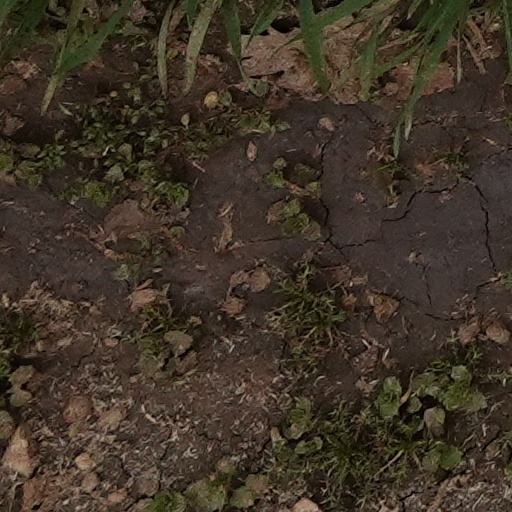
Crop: wheat